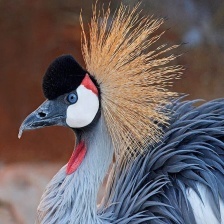
Species: AFRICAN CROWNED CRANE
Scientific name: BALEARICA REGULORUM
ImageNet parent category: crane